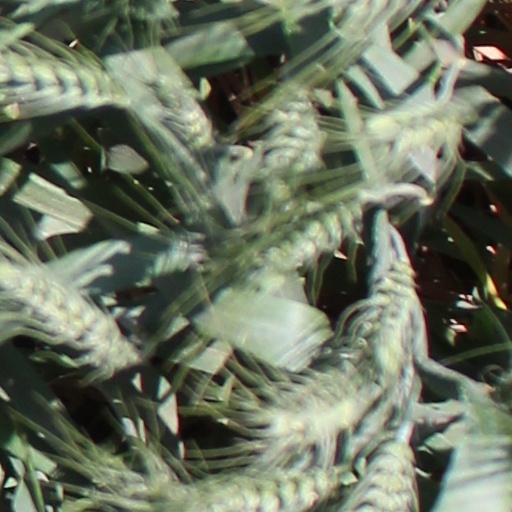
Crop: wheat